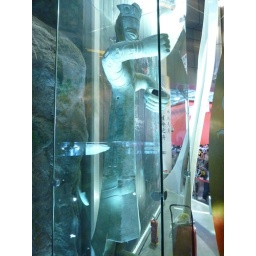
Found in the 'Chinese Provinces Pavilion' Inside the ground floor of the Chinese Pavilion.